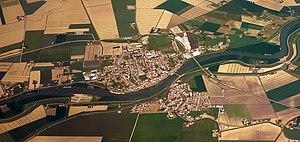
Ariano nel Polesine est une commune italienne de la province de Rovigo dans la région Vénétie en Italie.